Lionel Dietrichsen

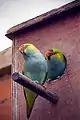
A pair of purple-crowned lorikeets (Parvipsitta porphyrocephala), which Dietrichsen described in 1837.

Lionel Lorenzo Dietrichsen (1806–1846) was an English ornithologist who operated as a merchant at Oxford Street. He collected bird skins and described the species "Parvipsitta porphyrocephala", which is known as Dietrichsen's lory, in 1832. He died, unmarried, reportedly by nearly severing his own head.